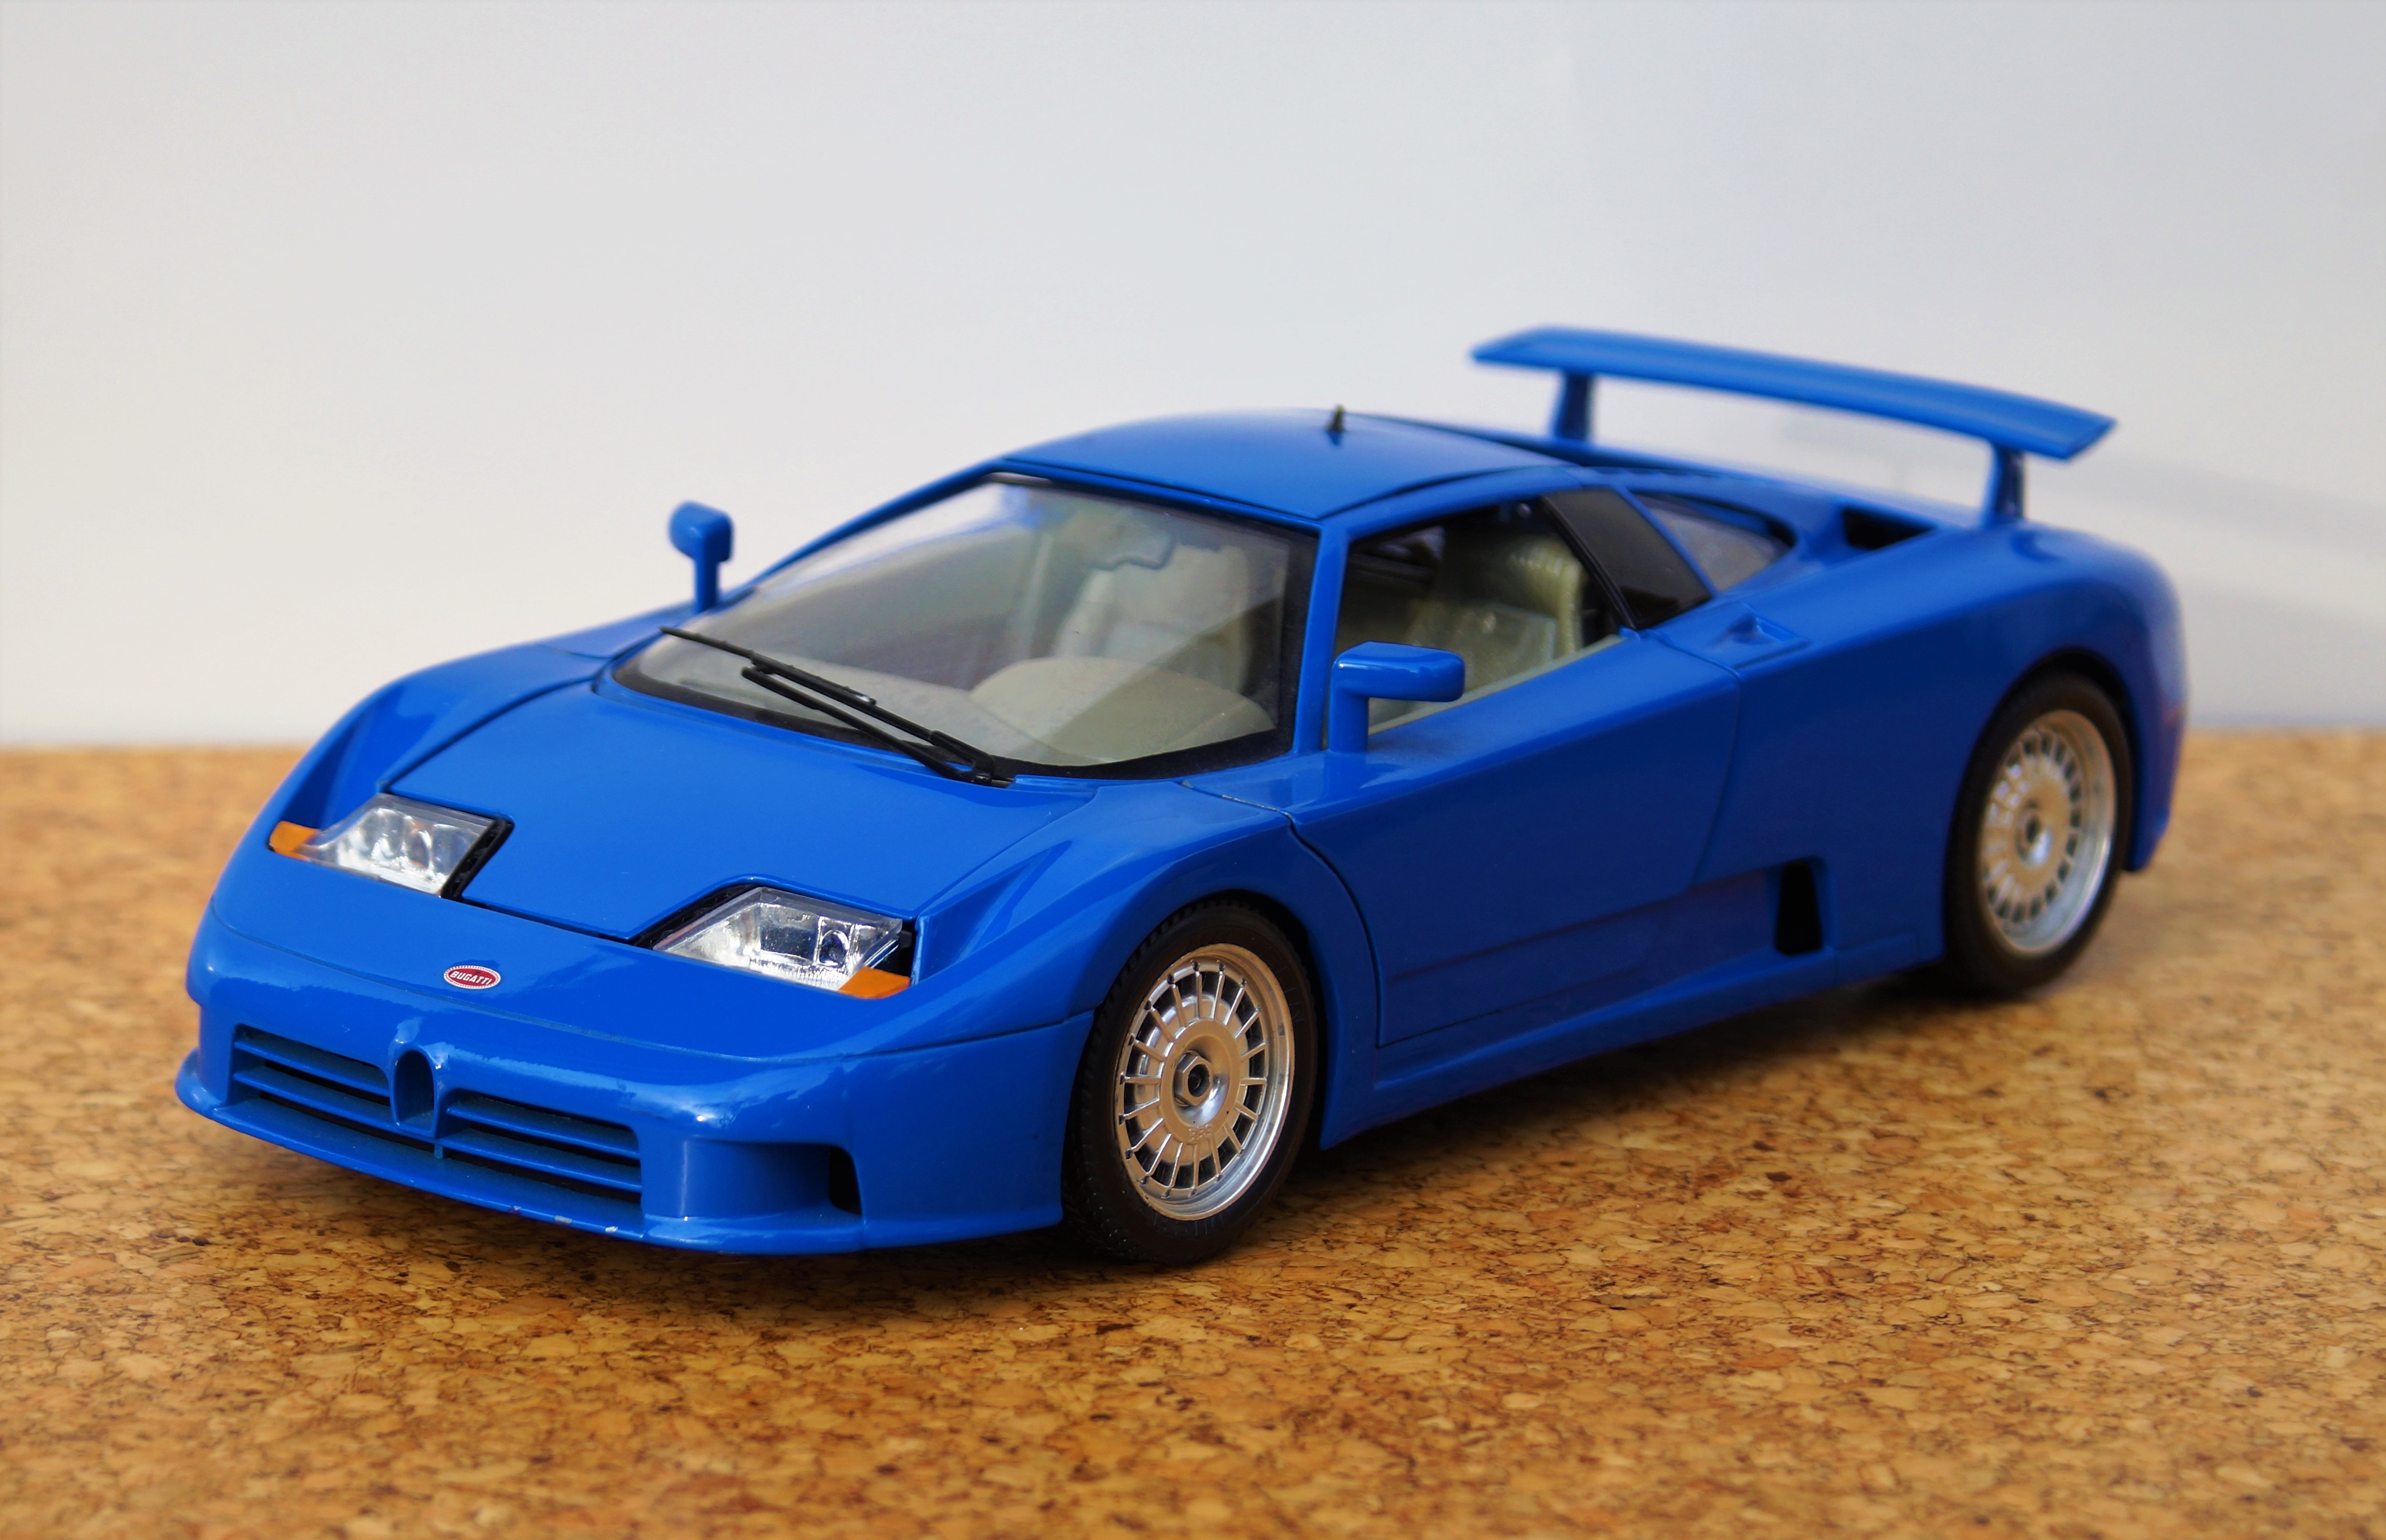
car, old, model, vehicle, auto, blue, automotive, sports car, race car, supercar, toys, oldtimer, classic, bugatti, motorsport, model car, land vehicle, automobile make, automotive design, volkswagen w12, bugatti eb110